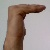
The image shows a hand gesture representing a space in Indian Sign Language.